Charles Wagenheim

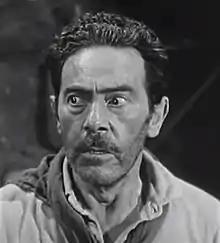
Wagenheim in the TV-series "", episode "Ghost of Jean Battoo" (1956)

Charles Wagenheim (February 21, 1896 – March 6, 1979) was an American actor who appeared in over 250 films.